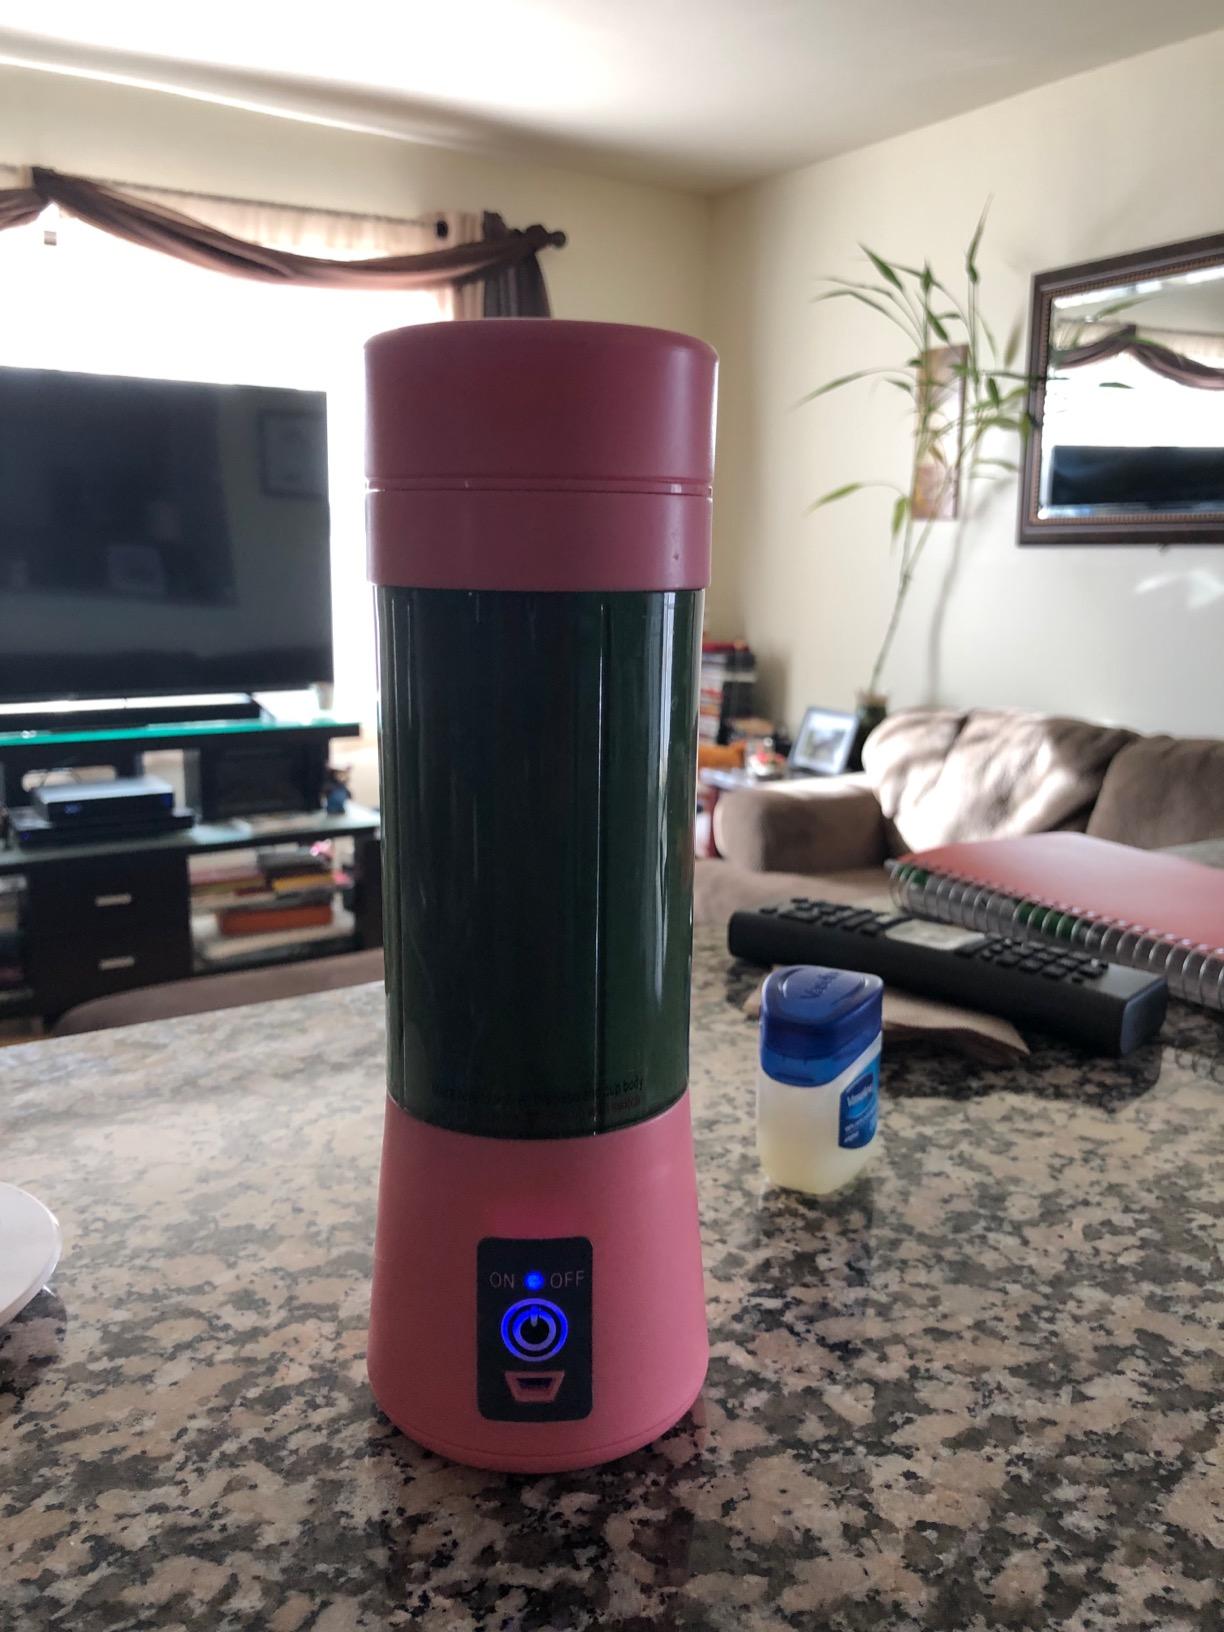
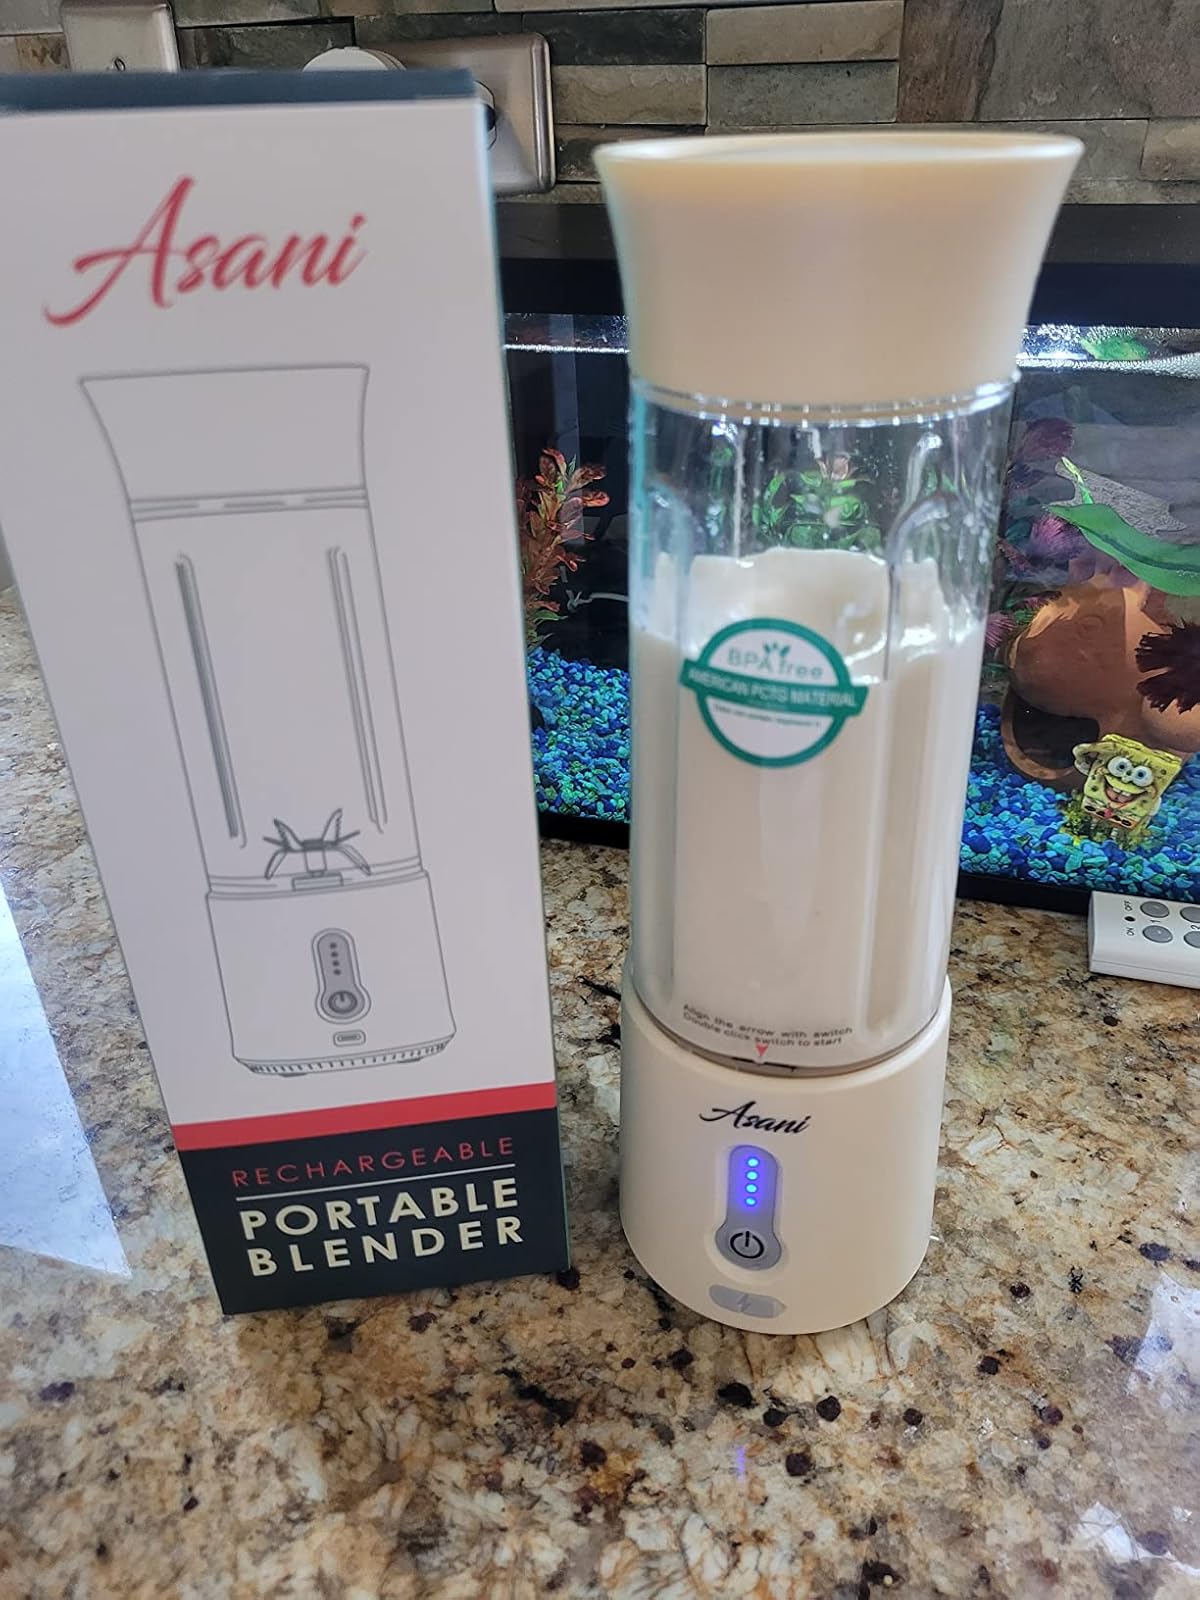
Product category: items_blender
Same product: no